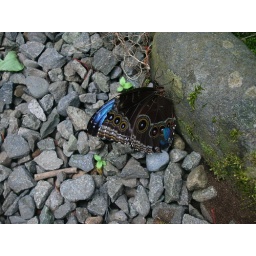
blue hidden by brown